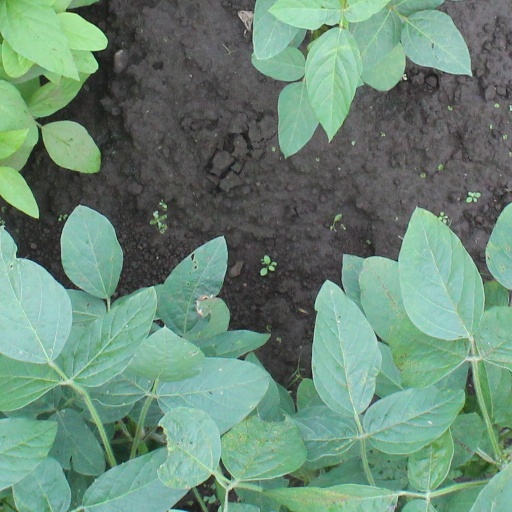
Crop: soybean